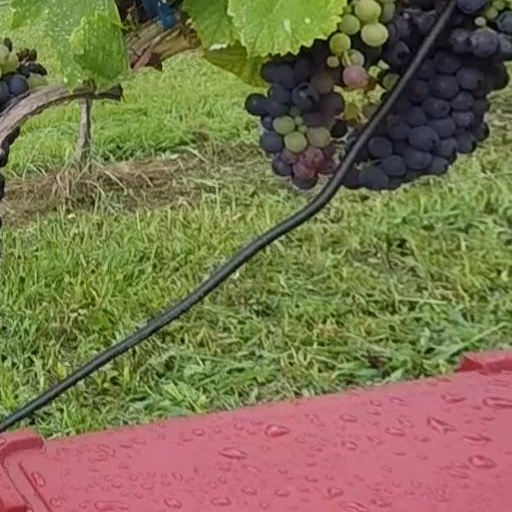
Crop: grape